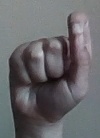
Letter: fa